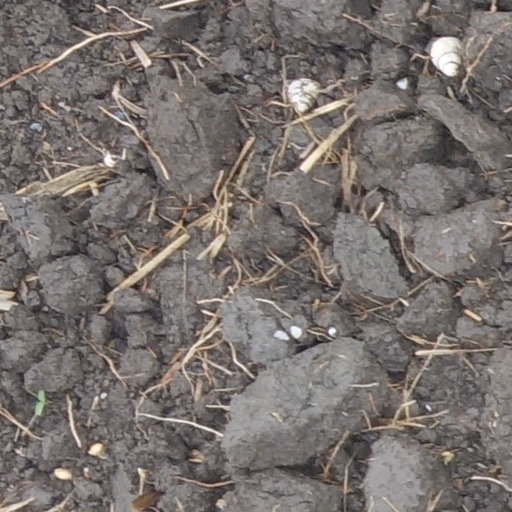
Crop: wheat